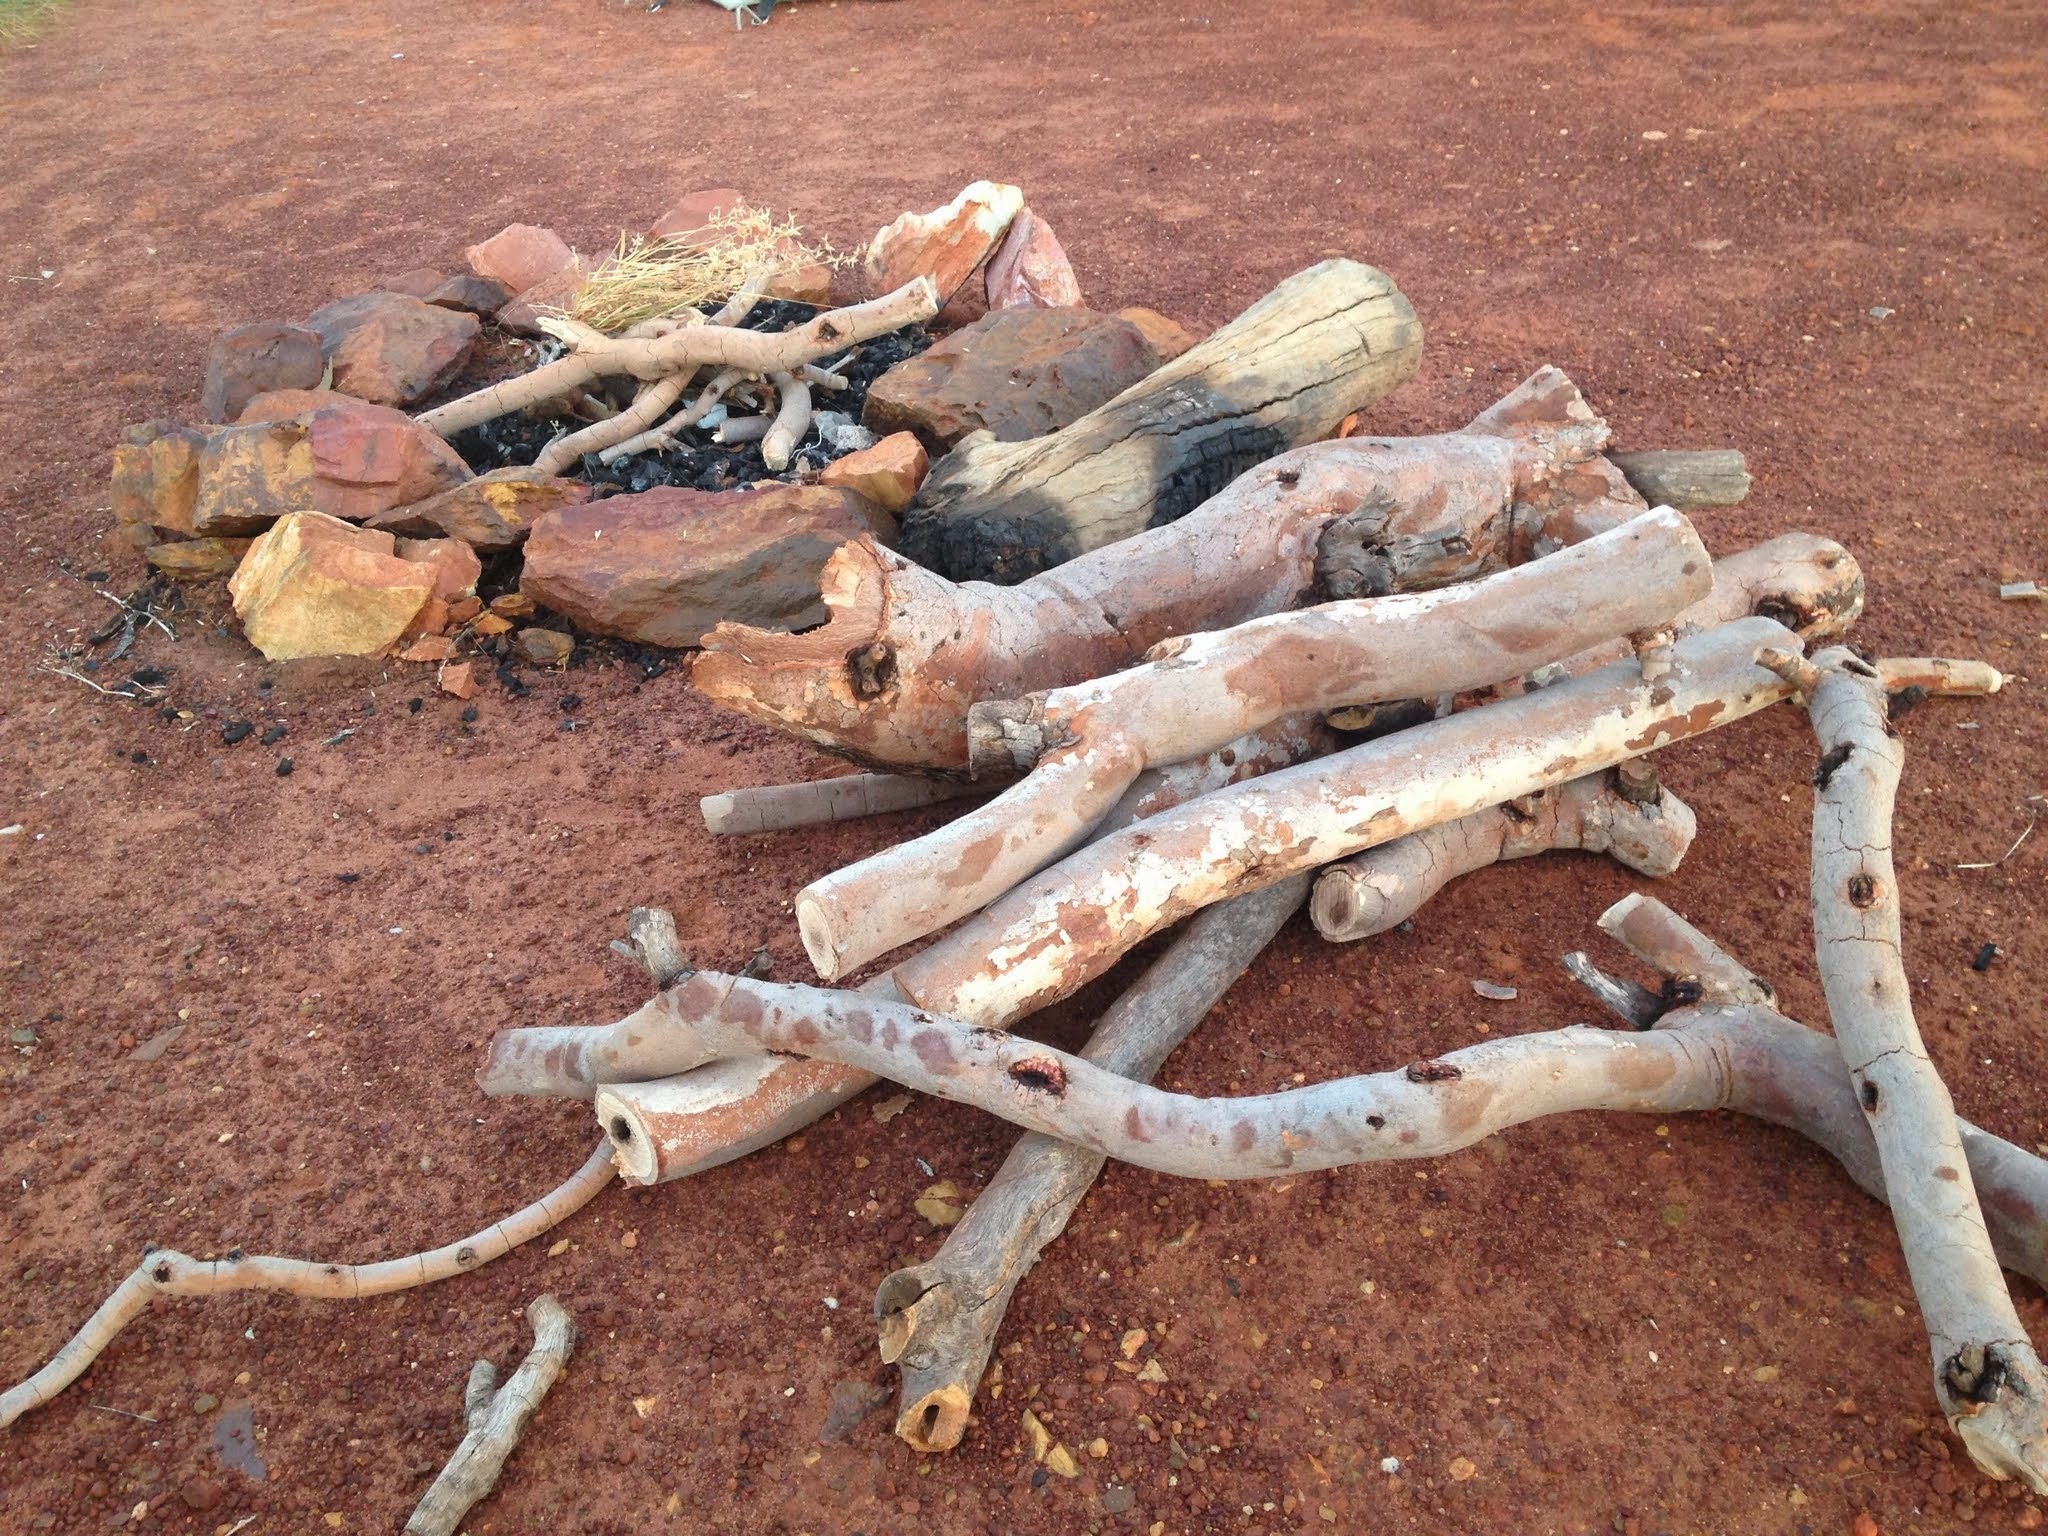
driftwood, tree, outdoor, branch, plant, wood, produce, flame, fire, soil, fireplace, firewood, stack, campfire, antler, root